Jonny Brodzinski

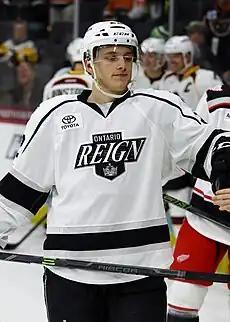
Brodzinski with the [Ontario Reign] in 2017

Brodzinski was called up to the Kings on March 23, 2017, and made his NHL debut on March 25, against the New York Rangers. When he debuted, he became the first Los Angeles Kings player to wear the number 76 and the first player who was part of the Kings' 2013 draft class to appear in a game for the team.